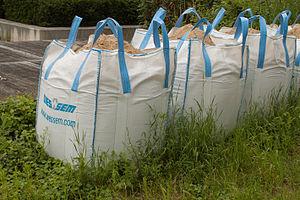
Un conteneur souple, grand récipient pour vrac souple ou big bag est un grand récipient sous forme de sac pour matières sèches non dangereuses diverses. Il est appelé flexible intermediate bulk container en anglais. Ce sac économique et réutilisable est fait en textile technique résistant revêtu ou non, muni de sangle pour permettre la manutention au moyen par exemple d’un chariot élévateur ou d’un crochet de grue. Sa capacité avoisine mille litres.